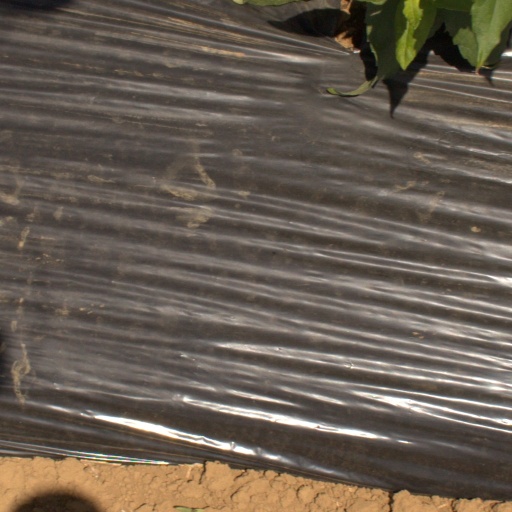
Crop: Jerusalem artichoke